Calmodulin-regulated spectrin-associated CKK domain

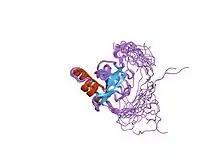
solution structure of a murine hypothetical protein from riken cdna 2310057j16

In molecular biology, the calmodulin-regulated spectrin-associated CKK domain (also known as the CKK domain) is a domain which occurs at the C-terminus of a family of eumetazoan proteins collectively defined as calmodulin-regulated spectrin-associated, or CAMSAP, proteins. CAMSAP proteins carry an N-terminal region that includes the CH domain, a central region including a predicted coiled-coil and this C-terminal. This domain is the part of the CAMSAP proteins that binds to microtubules. The domain appears to act by producing inhibition of neurite extension, probably by blocking microtubule function. CKK represents a domain that has evolved with the metazoa. The structure of this domain in murine hypothetical protein has shown the domain to adopt a mainly beta barrel structure with an associated alpha-helical hairpin.